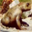
Label: frog